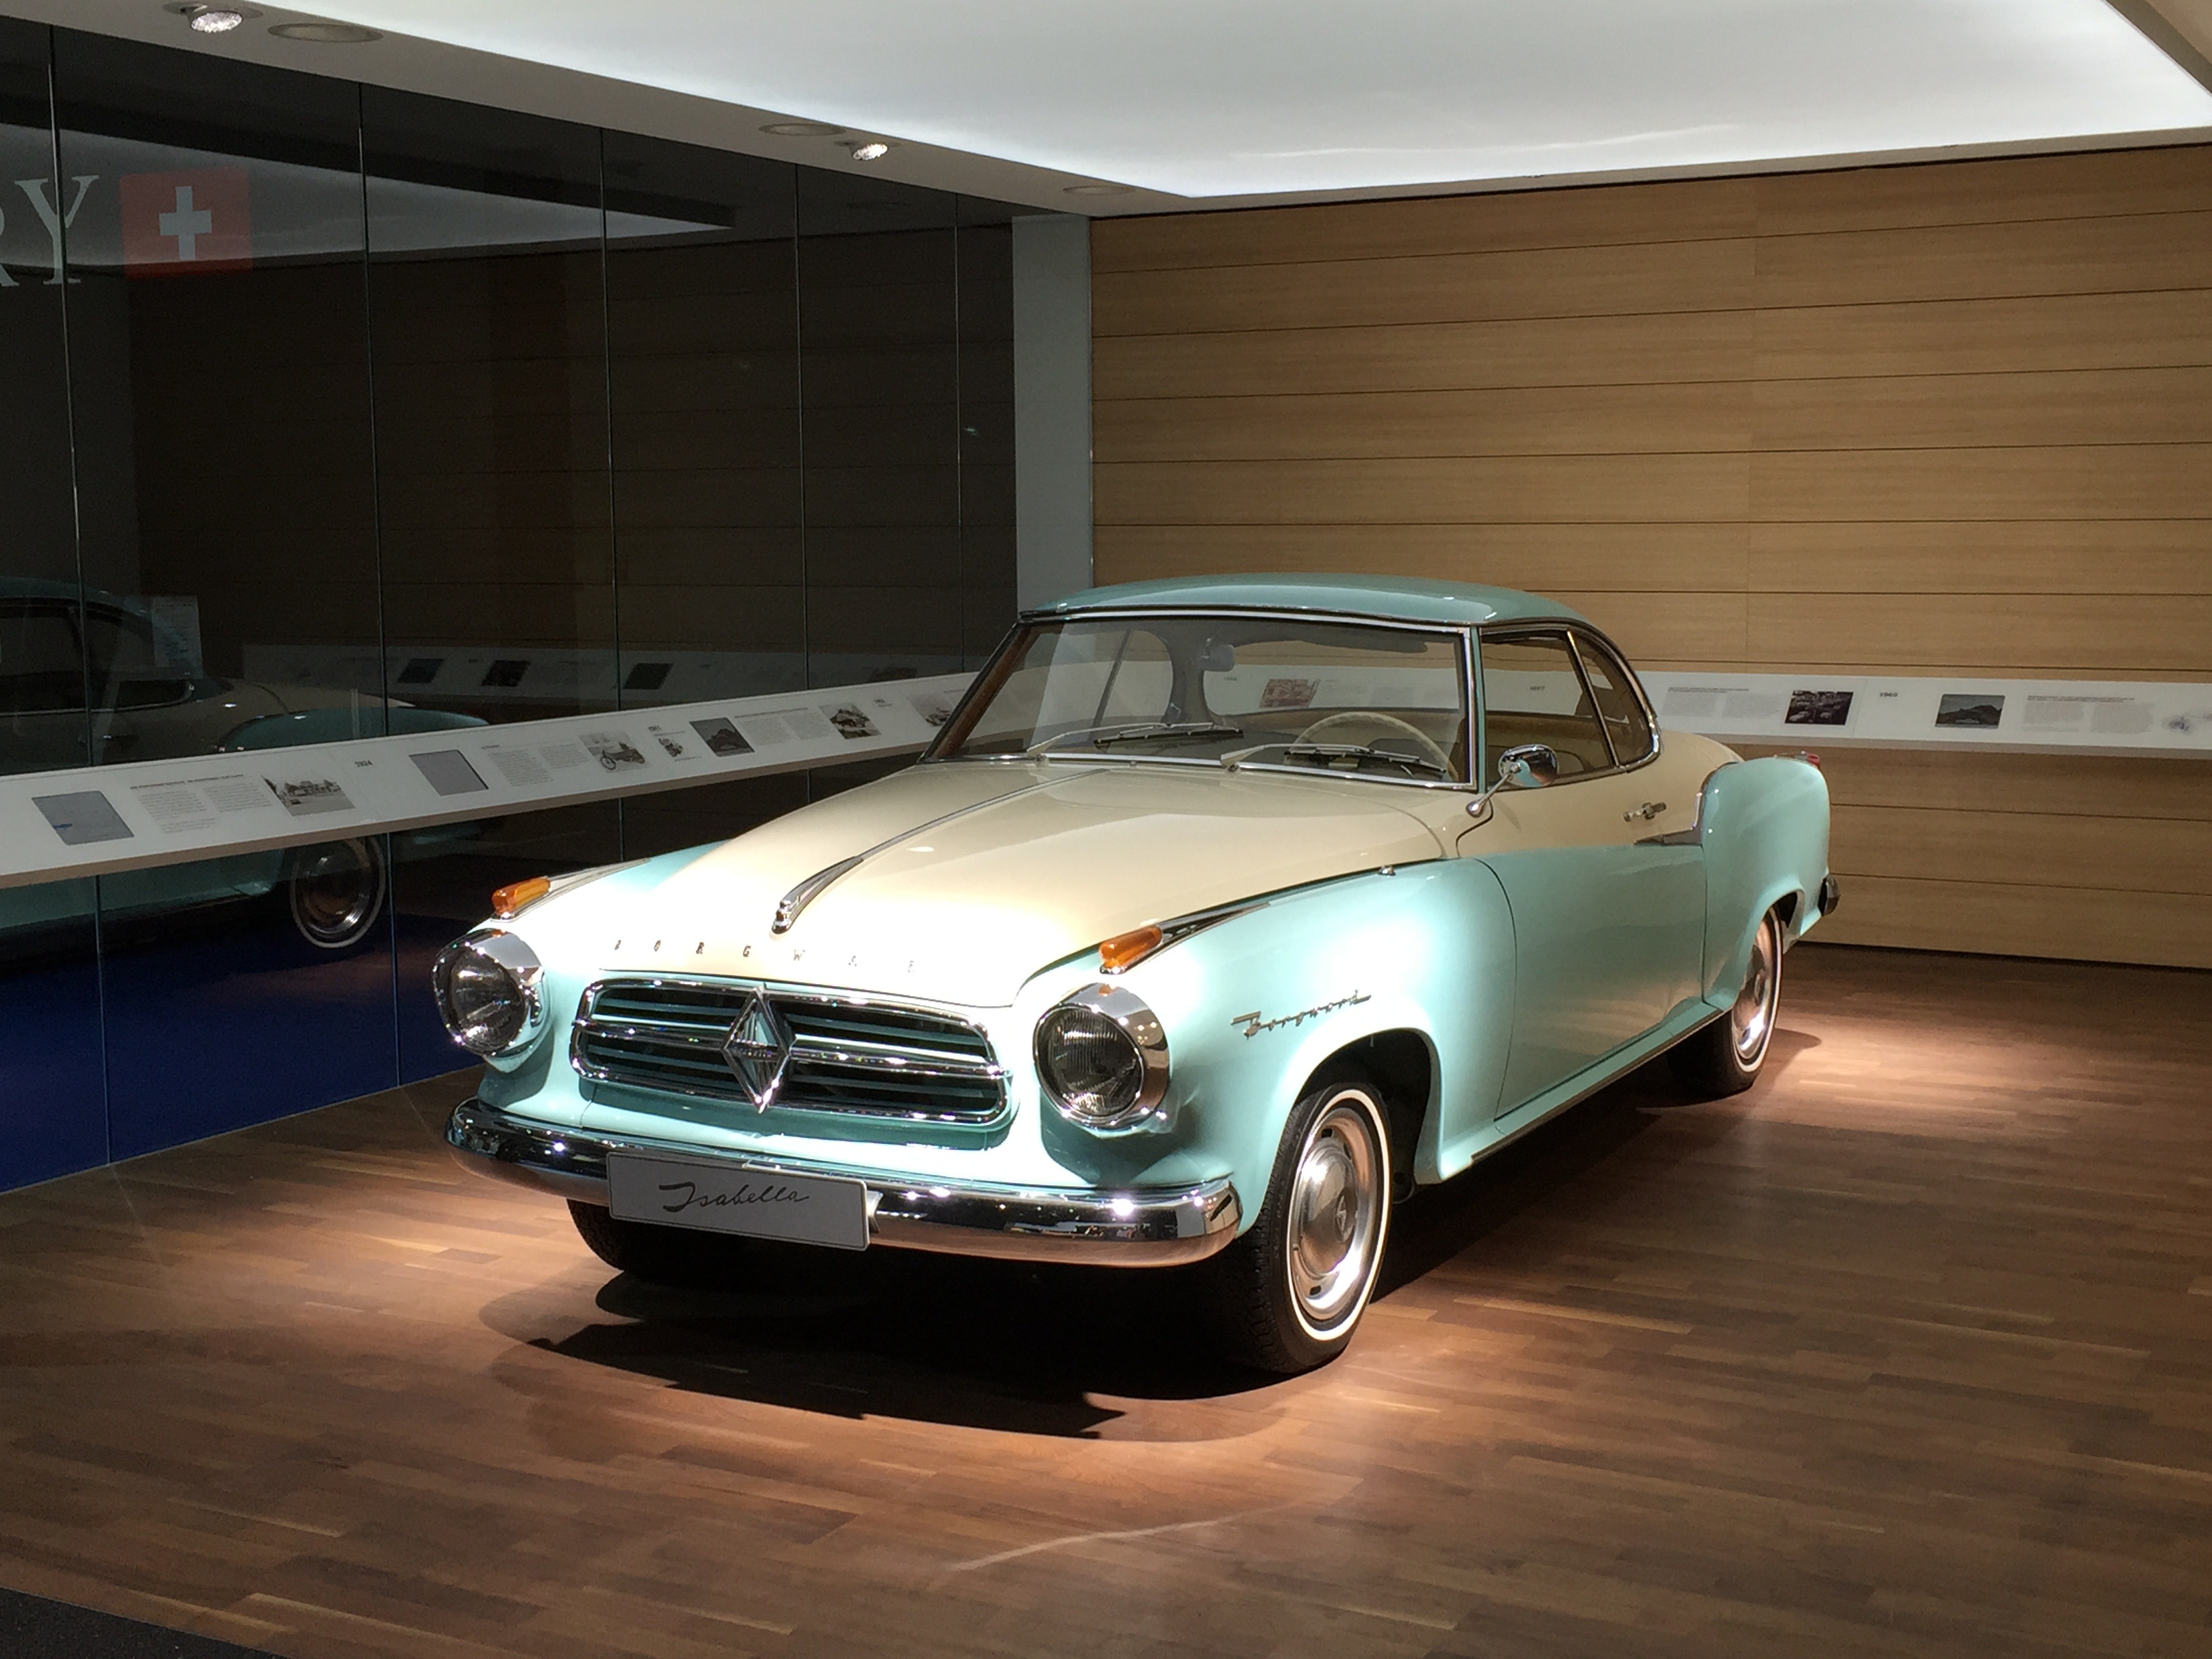
car, vehicle, classic car, motor vehicle, vintage car, sedan, elegant, exhibit, convertible, coupe, 1950s, isabella, borgward, antique car, dream car, land vehicle, automobile make, automotive exterior, compact car, automotive design, luxury vehicle